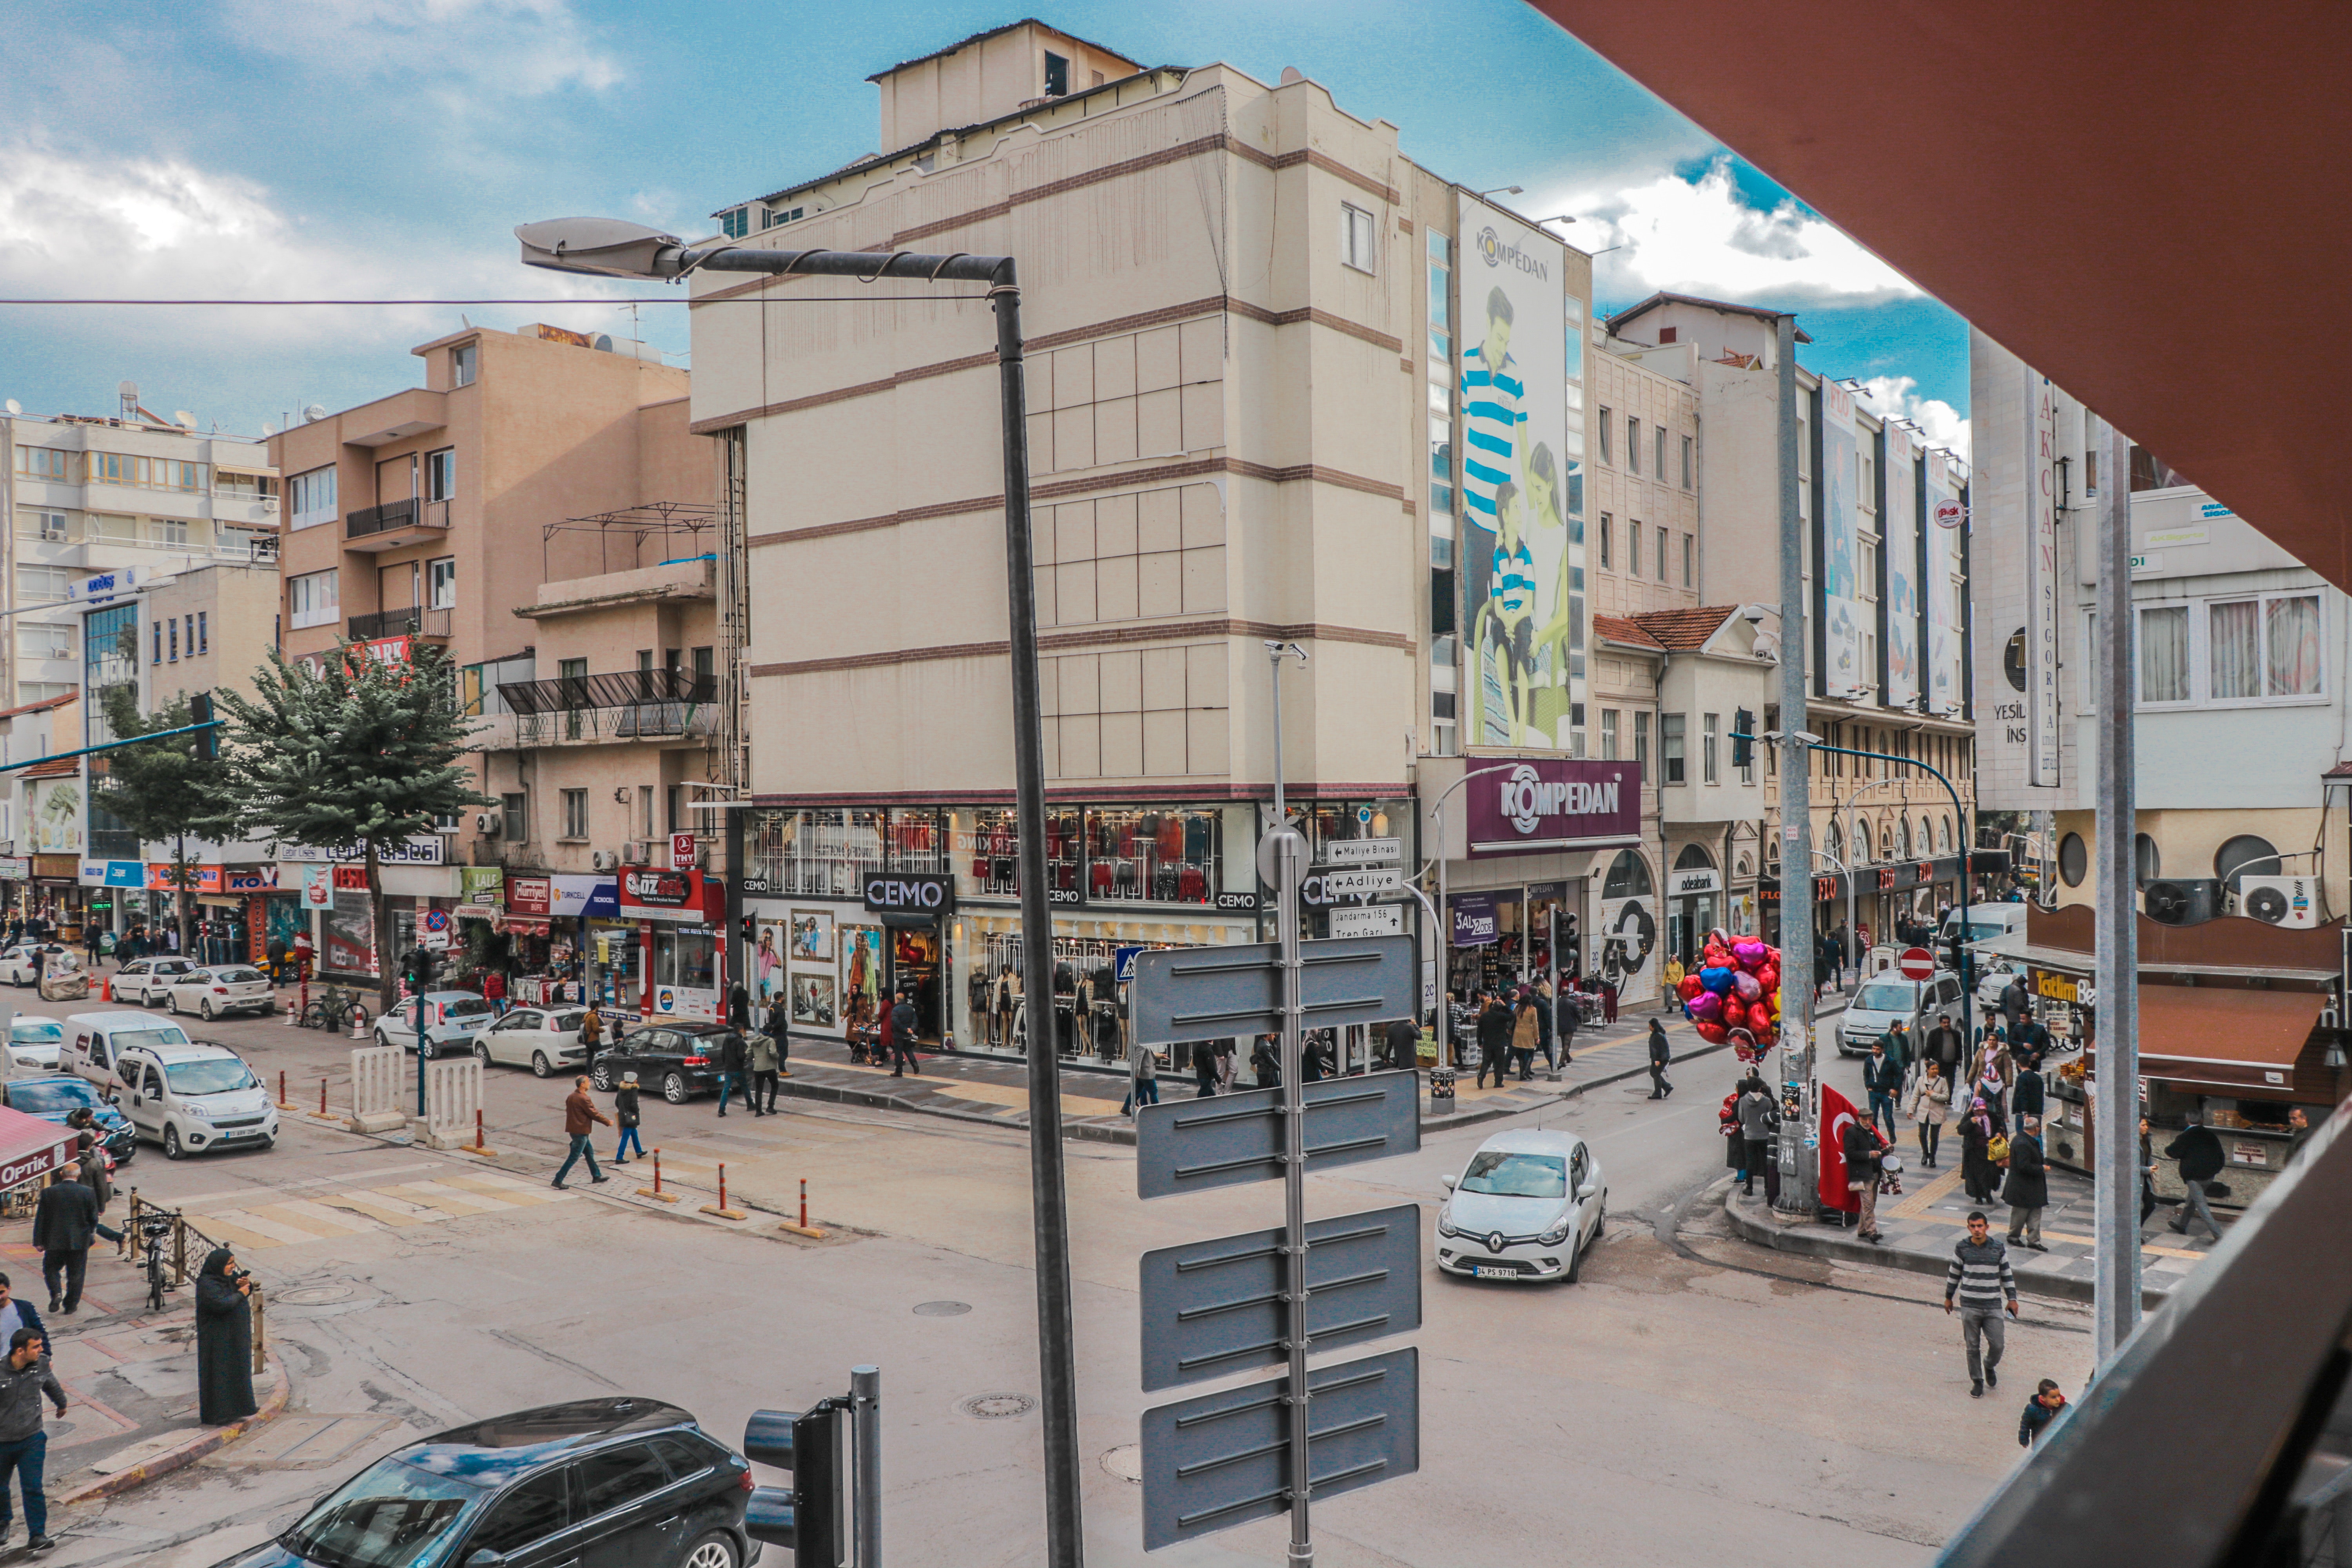
mixed use, building, town, neighbourhood, city, human settlement, urban area, architecture, metropolitan area, downtown, urban design, residential area, street, plaza, facade, shopping mall, commercial building, town square, metropolis, apartment, thoroughfare, suburb, pedestrian, nonbuilding structure